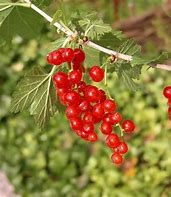
Label: redcurrant